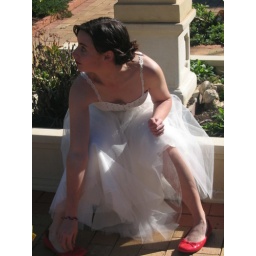
Ballerina in red shoes